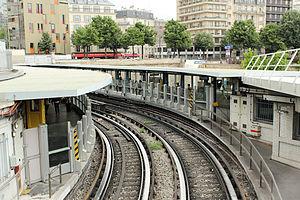
Station de métro Bastille, ligne 1.
Bastille est une station des lignes 1, 5 et 8 du métro de Paris, située en limite des 4ᵉ, 11ᵉ et 12ᵉ arrondissements de Paris.